Allen Munroe

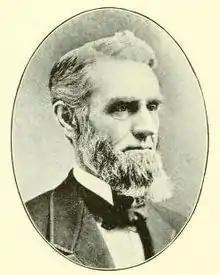
Allen Munroe

Allen Munroe (March 10, 1819 – October 6, 1884) was an American merchant, manufacturer, banker and politician from New York.